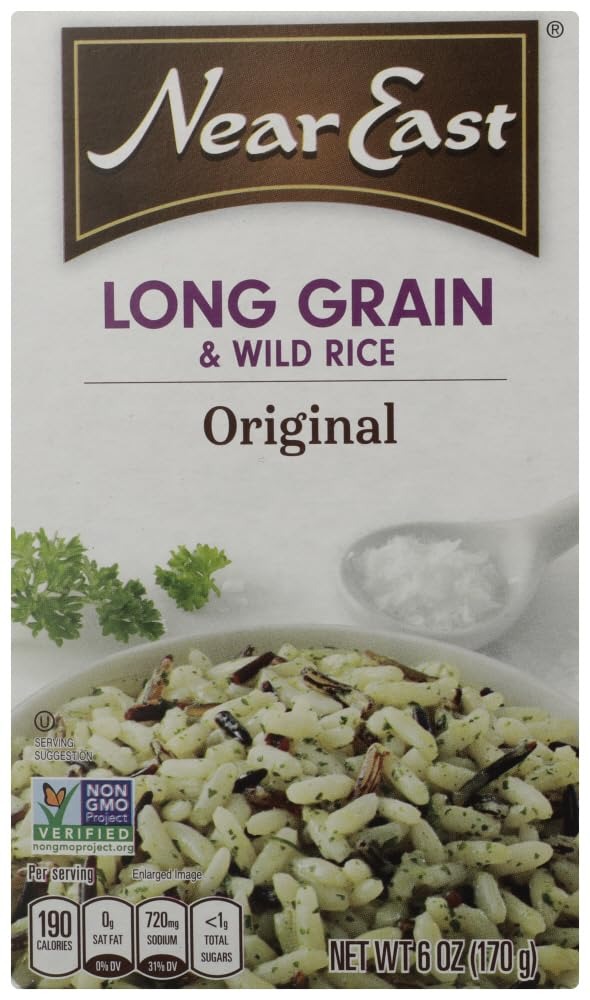
Item Name: Near East Rice Mix Pilaf Lgrain
Value: 3.0
Unit: Count

Price: 4.99